Mark Santer

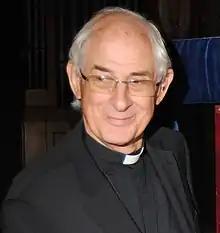
Santer in 2015

Mark Santer (29 December 1936 – 14 August 2024) was an English Anglican bishop. He was the father of television producer Diederick Santer.